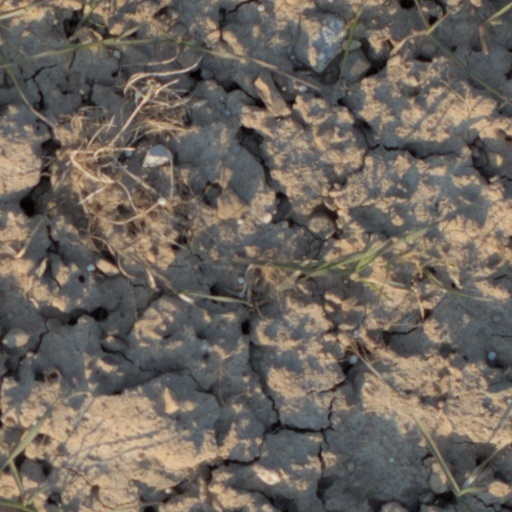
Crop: wheat